Daubitz

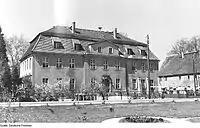
Castle in Daubitz, 1986

The oldest known mention of the village comes from 1346. In 1398 it was mentioned under its Sorbian name "Ducz". It was established in the Middle Ages as a Sorbian village.